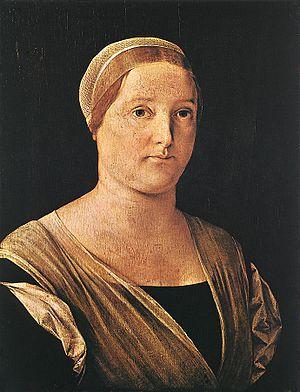
L'Allégorie de la Chasteté est une peinture à l'huile sur bois de Lorenzo Lotto, datant de 1505 environ, conservée à la National Gallery of Art de Washington, dans la collection Kress.